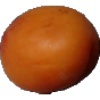
Label: Apricot 1